Canada in World War II

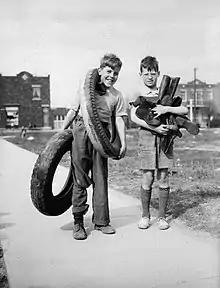
Children in Montréal take rubber tires and shoes to a salvage centre in support of the war effort, 1942.

Canada was also given the responsibility of covering two strategically-key points in the Atlantic. The first is known as the "Mid-Atlantic Gap," located off the coast of Greenland. The gap was a very hostile point in the supply line, which was very difficult to take control. With the use of Iceland as a refuelling point and Canada to the west, the gap was narrowed down to . "The Surface gap was closed by the Royal Canadian Navy [in 1943]. The Newfoundland Escort Force started with 5 Canadian corvettes and two British destroyers [manned by Canadian seamen], followed by other Canadian-manned British destroyers when available."